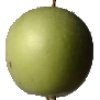
Label: apple_granny_smith